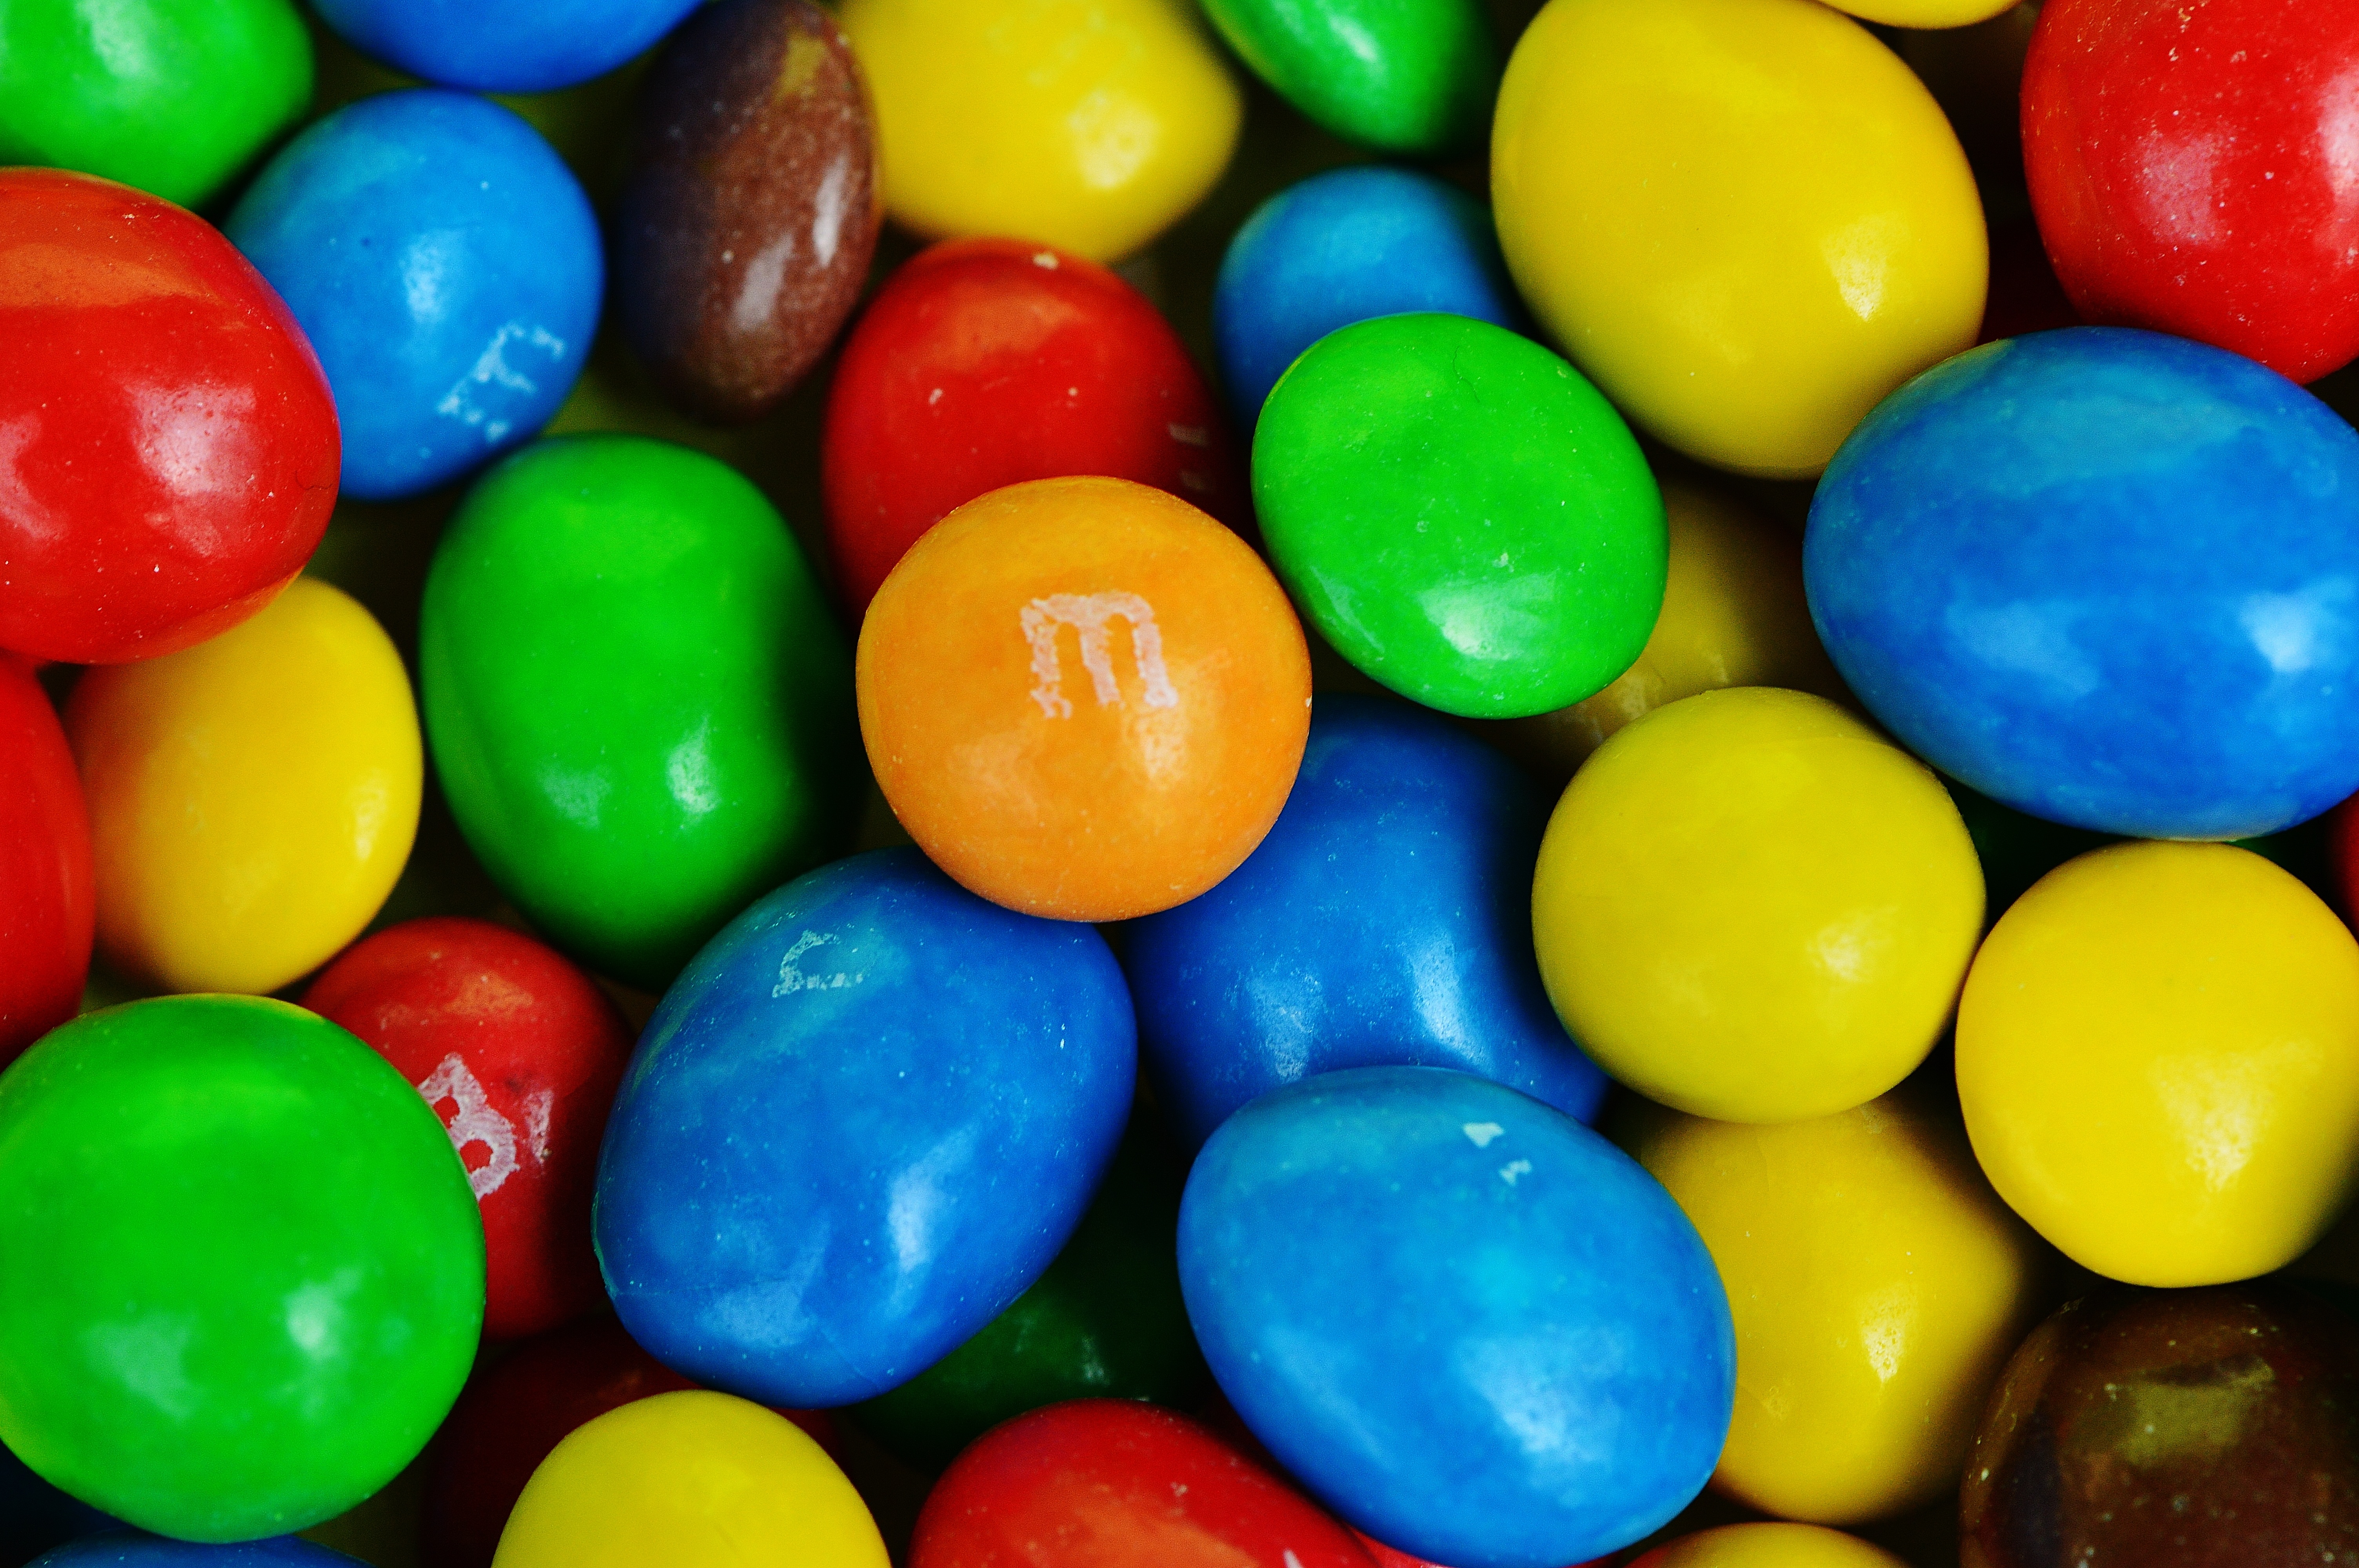
glass, food, color, colorful, chocolate, dessert, toy, delicious, fun, candy, sweetness, confectionery, chocolate lentils, m m's, jelly bean, m and m